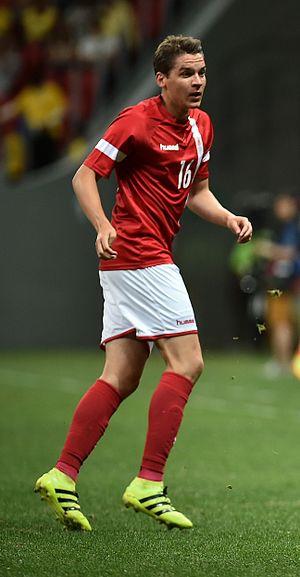
Robert Skov, né le 20 mai 1996 à Marbella en Espagne, est un footballeur international danois qui évolue actuellement au poste d'ailier droit au TSG Hoffenheim.